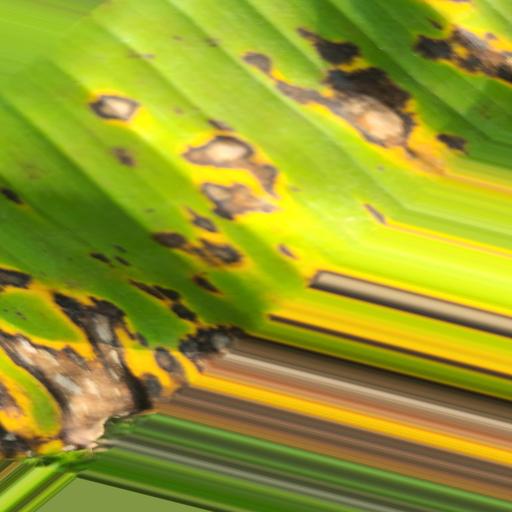
Label: yellow_sigatoka